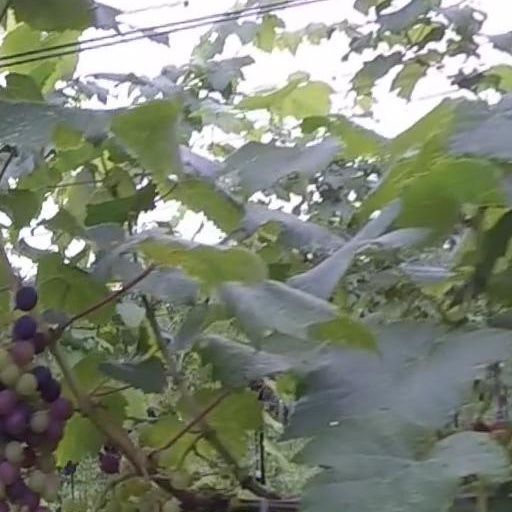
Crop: grape